Duxton Hill

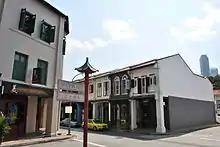
Duxton Hill

The Duxton Hill area sits on the former 13-hectares nutmeg plantation with 1,800 trees of Dr J. William Montgomerie (1797–1856), who first arrived in Singapore in 1819 and became an Assistant Surgeon in the service of the British colonial government. Duxton was the name of one of his two dwelling houses in the area, namely the Craig Hill and Duxton House. Duxton House was built by Hugh Syme and was home to Montgomerie and his family.